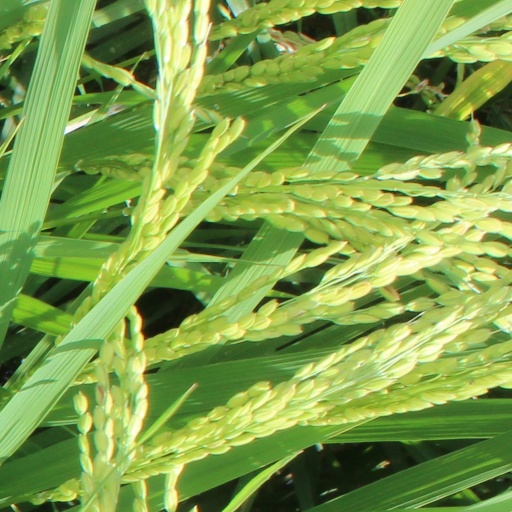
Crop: rice